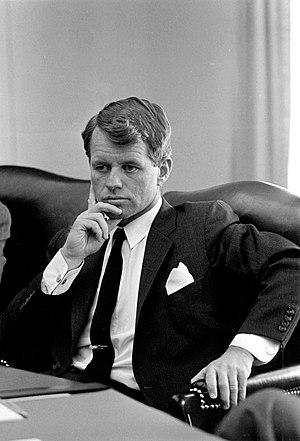
Robert Francis Kennedy, dit Bob Kennedy, communément appelé Bobby Kennedy et par ses initiales RFK, né le 20 novembre 1925 à Boston dans le Massachusetts et mort assassiné le 6 juin 1968 à Los Angeles, est un homme politique américain et frère cadet du 35ᵉ président des États-Unis John Fitzgerald Kennedy, assassiné en novembre 1963.
Le procureur général des États-Unis est membre du cabinet du président des États-Unis. Il dirige le département de la Justice et est chargé du ministère public près les juridictions fédérales, assiste et plaide pour l'État dans les actions administratives, responsable de l'application des lois d'immigration et administre les prisons. Le procureur général est nommé par le président des États-Unis après ratification par le Sénat. Il est secondé par un procureur général adjoint, puis par un procureur général associé.
L'élection présidentielle américaine de 1968 est la quarante-sixième élection à la présidence des États-Unis. Elle a lieu le 5 novembre et se solde par la défaite du candidat démocrate, le vice-président sortant Hubert Humphrey, face au républicain Richard Nixon. Grâce à sa campagne, fondée sur le rétablissement de la loi et l'ordre, Nixon devient le trente-septième président des États-Unis.